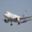
Label: airplane